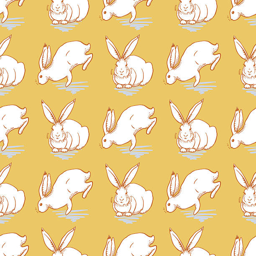
seamless pattern with white rabbit on a yellow background vector art illustration